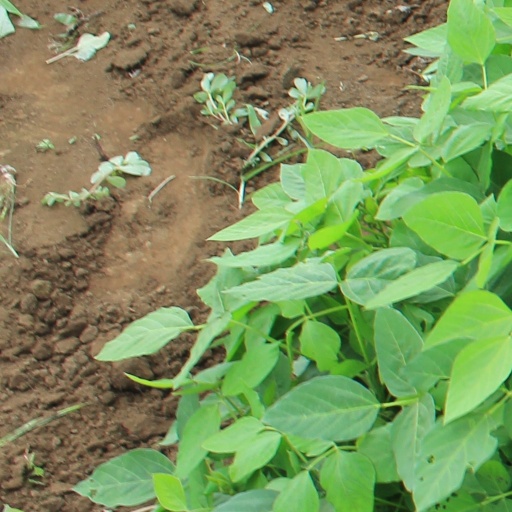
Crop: soybean